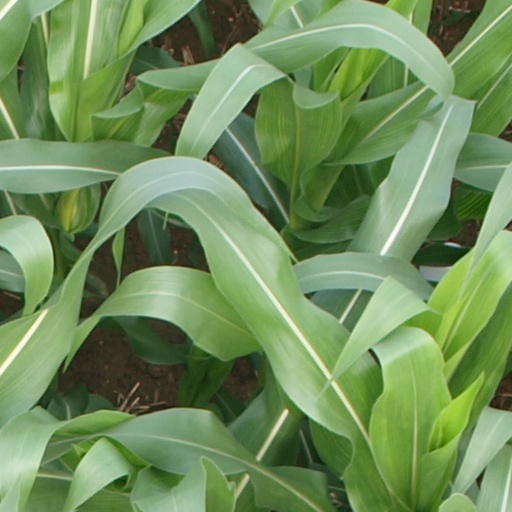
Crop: maize; corn